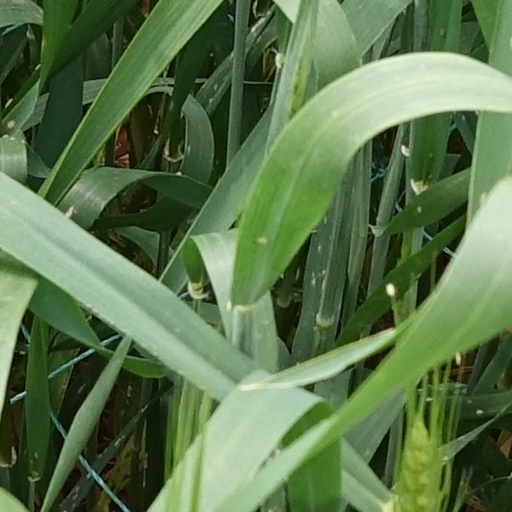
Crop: wheat